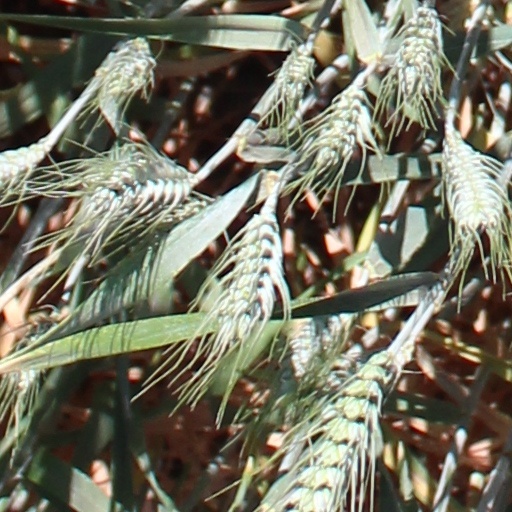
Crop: wheat